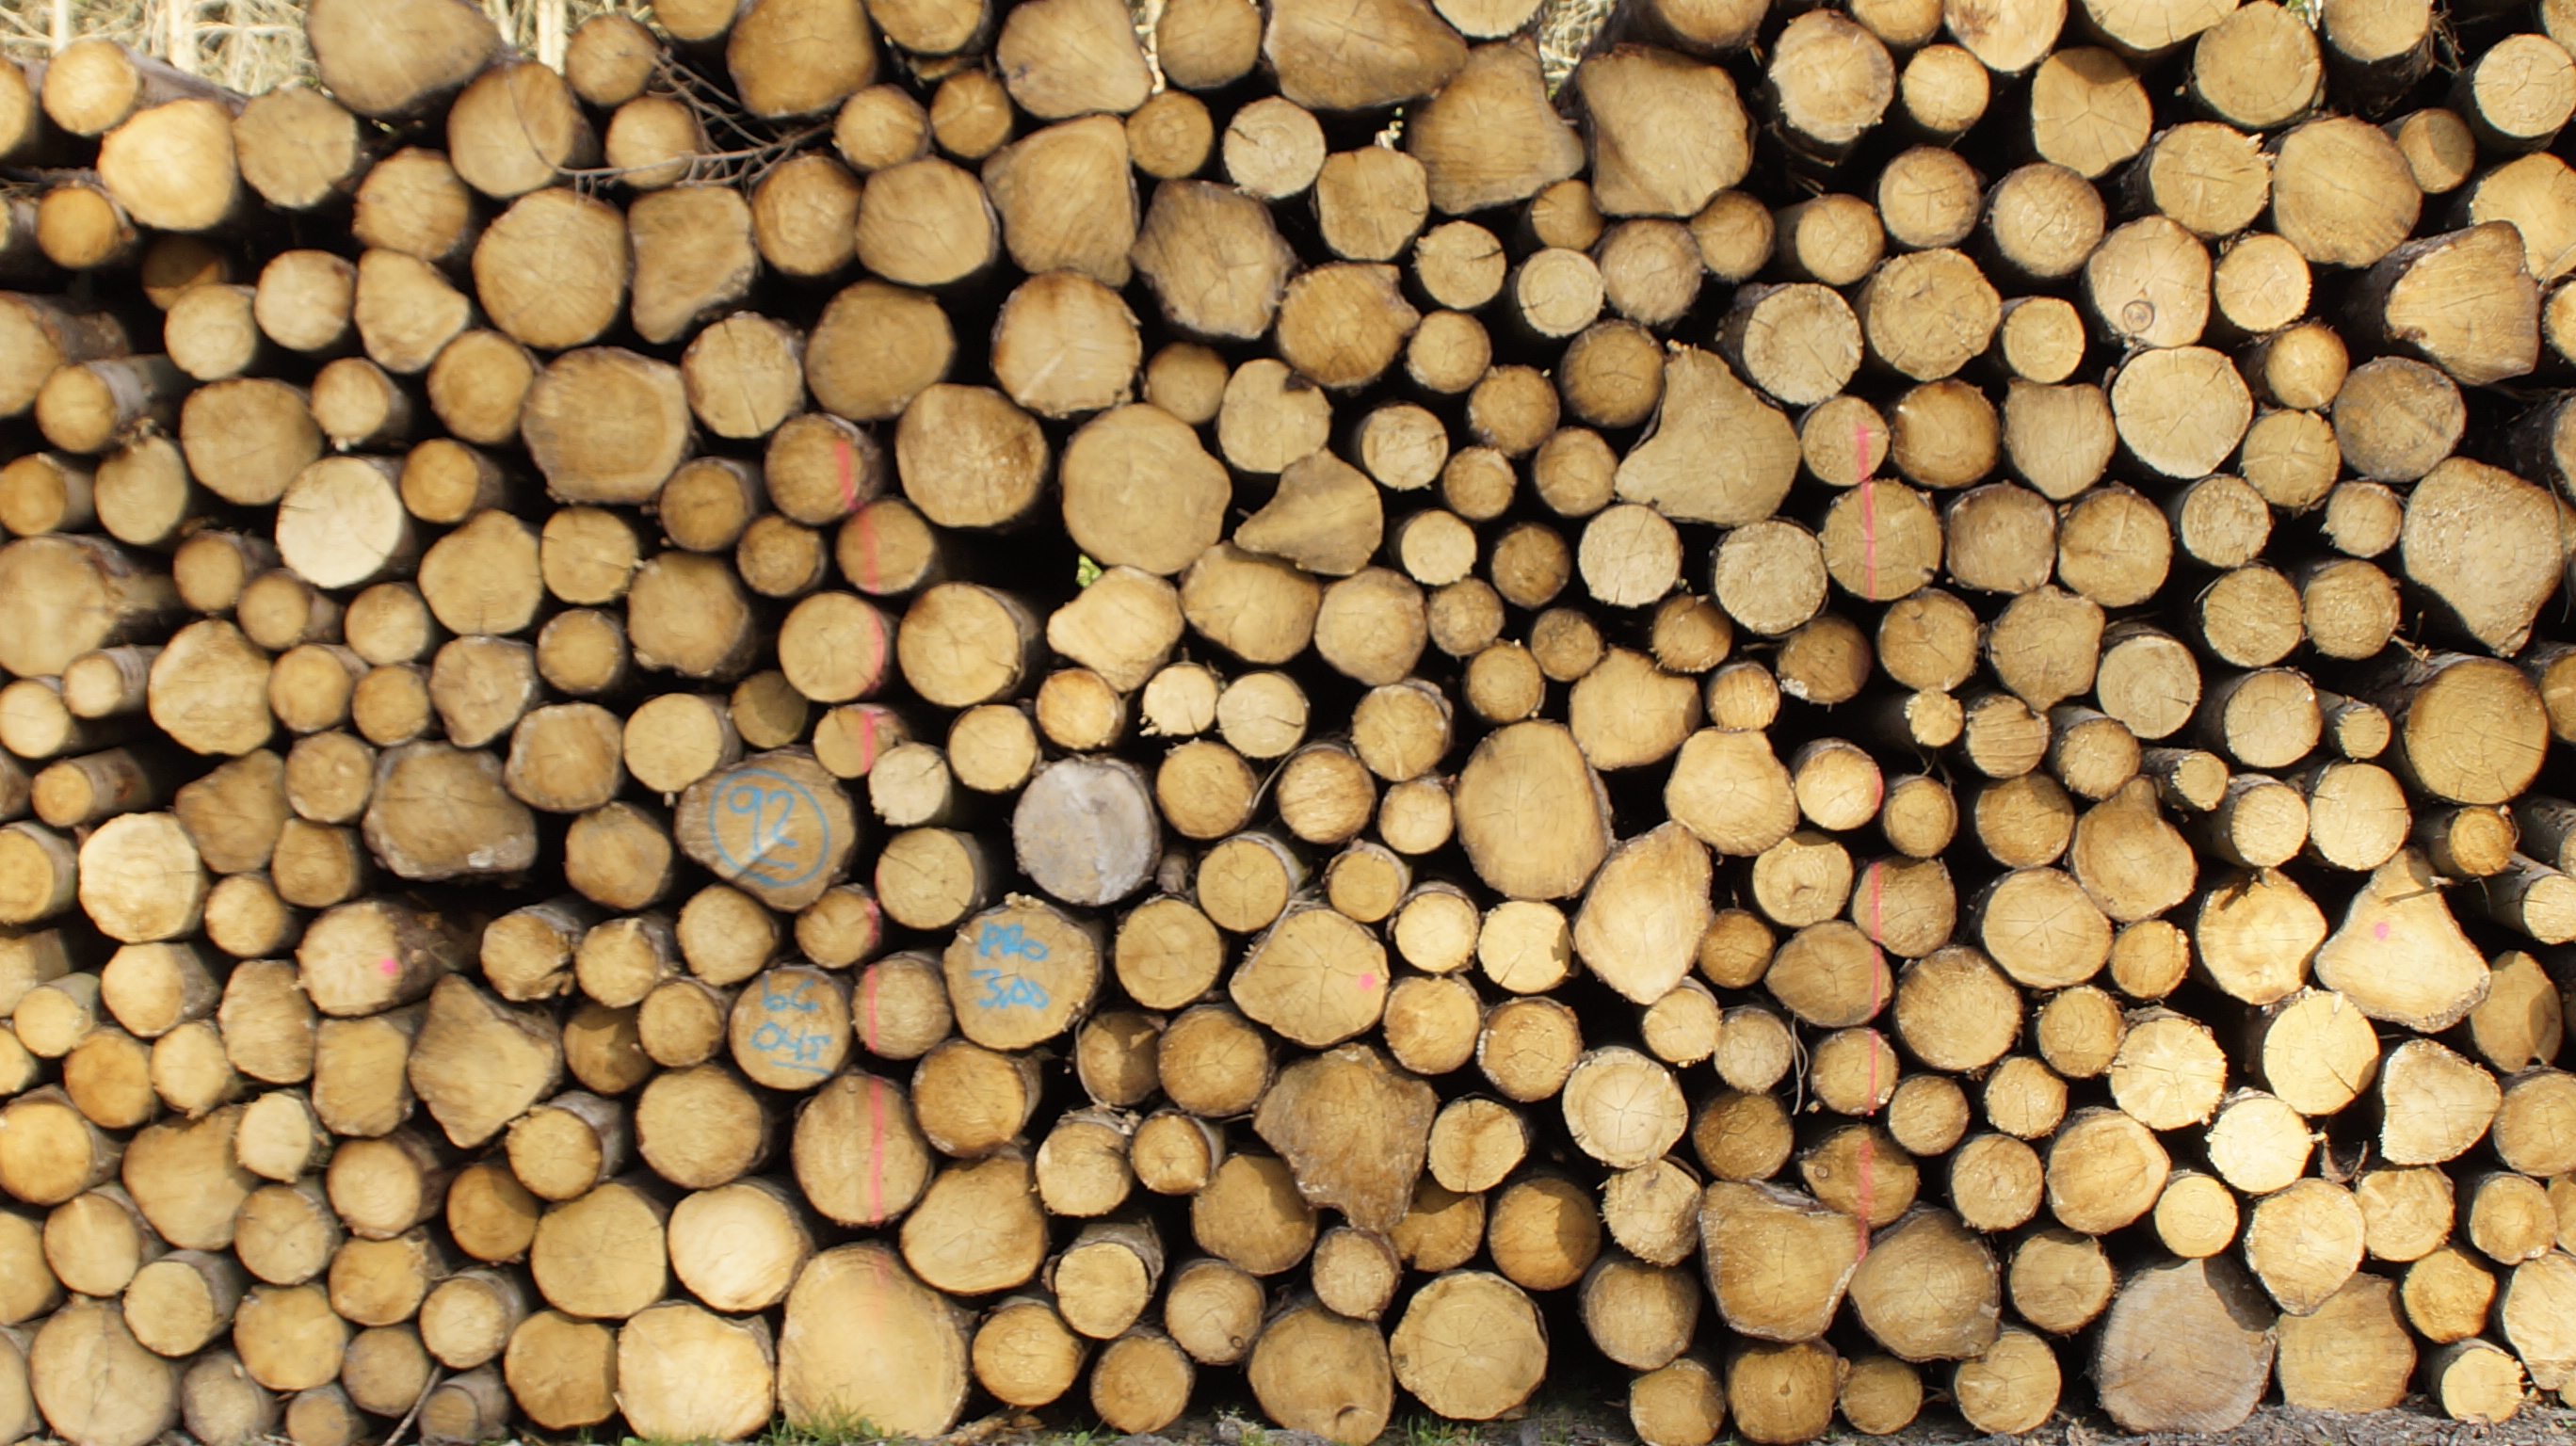
wood, trees, forests, lumber, logging, plant, trunk